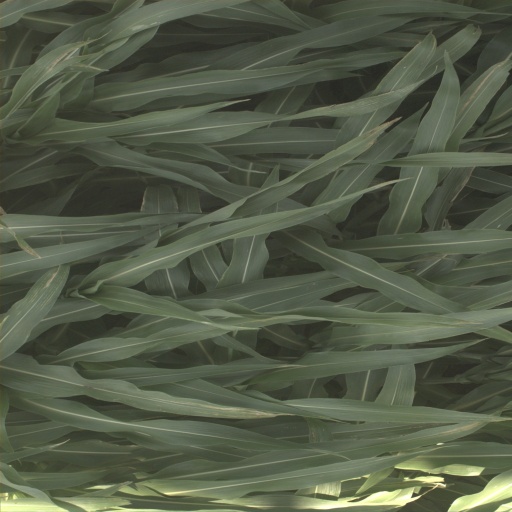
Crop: sorghum